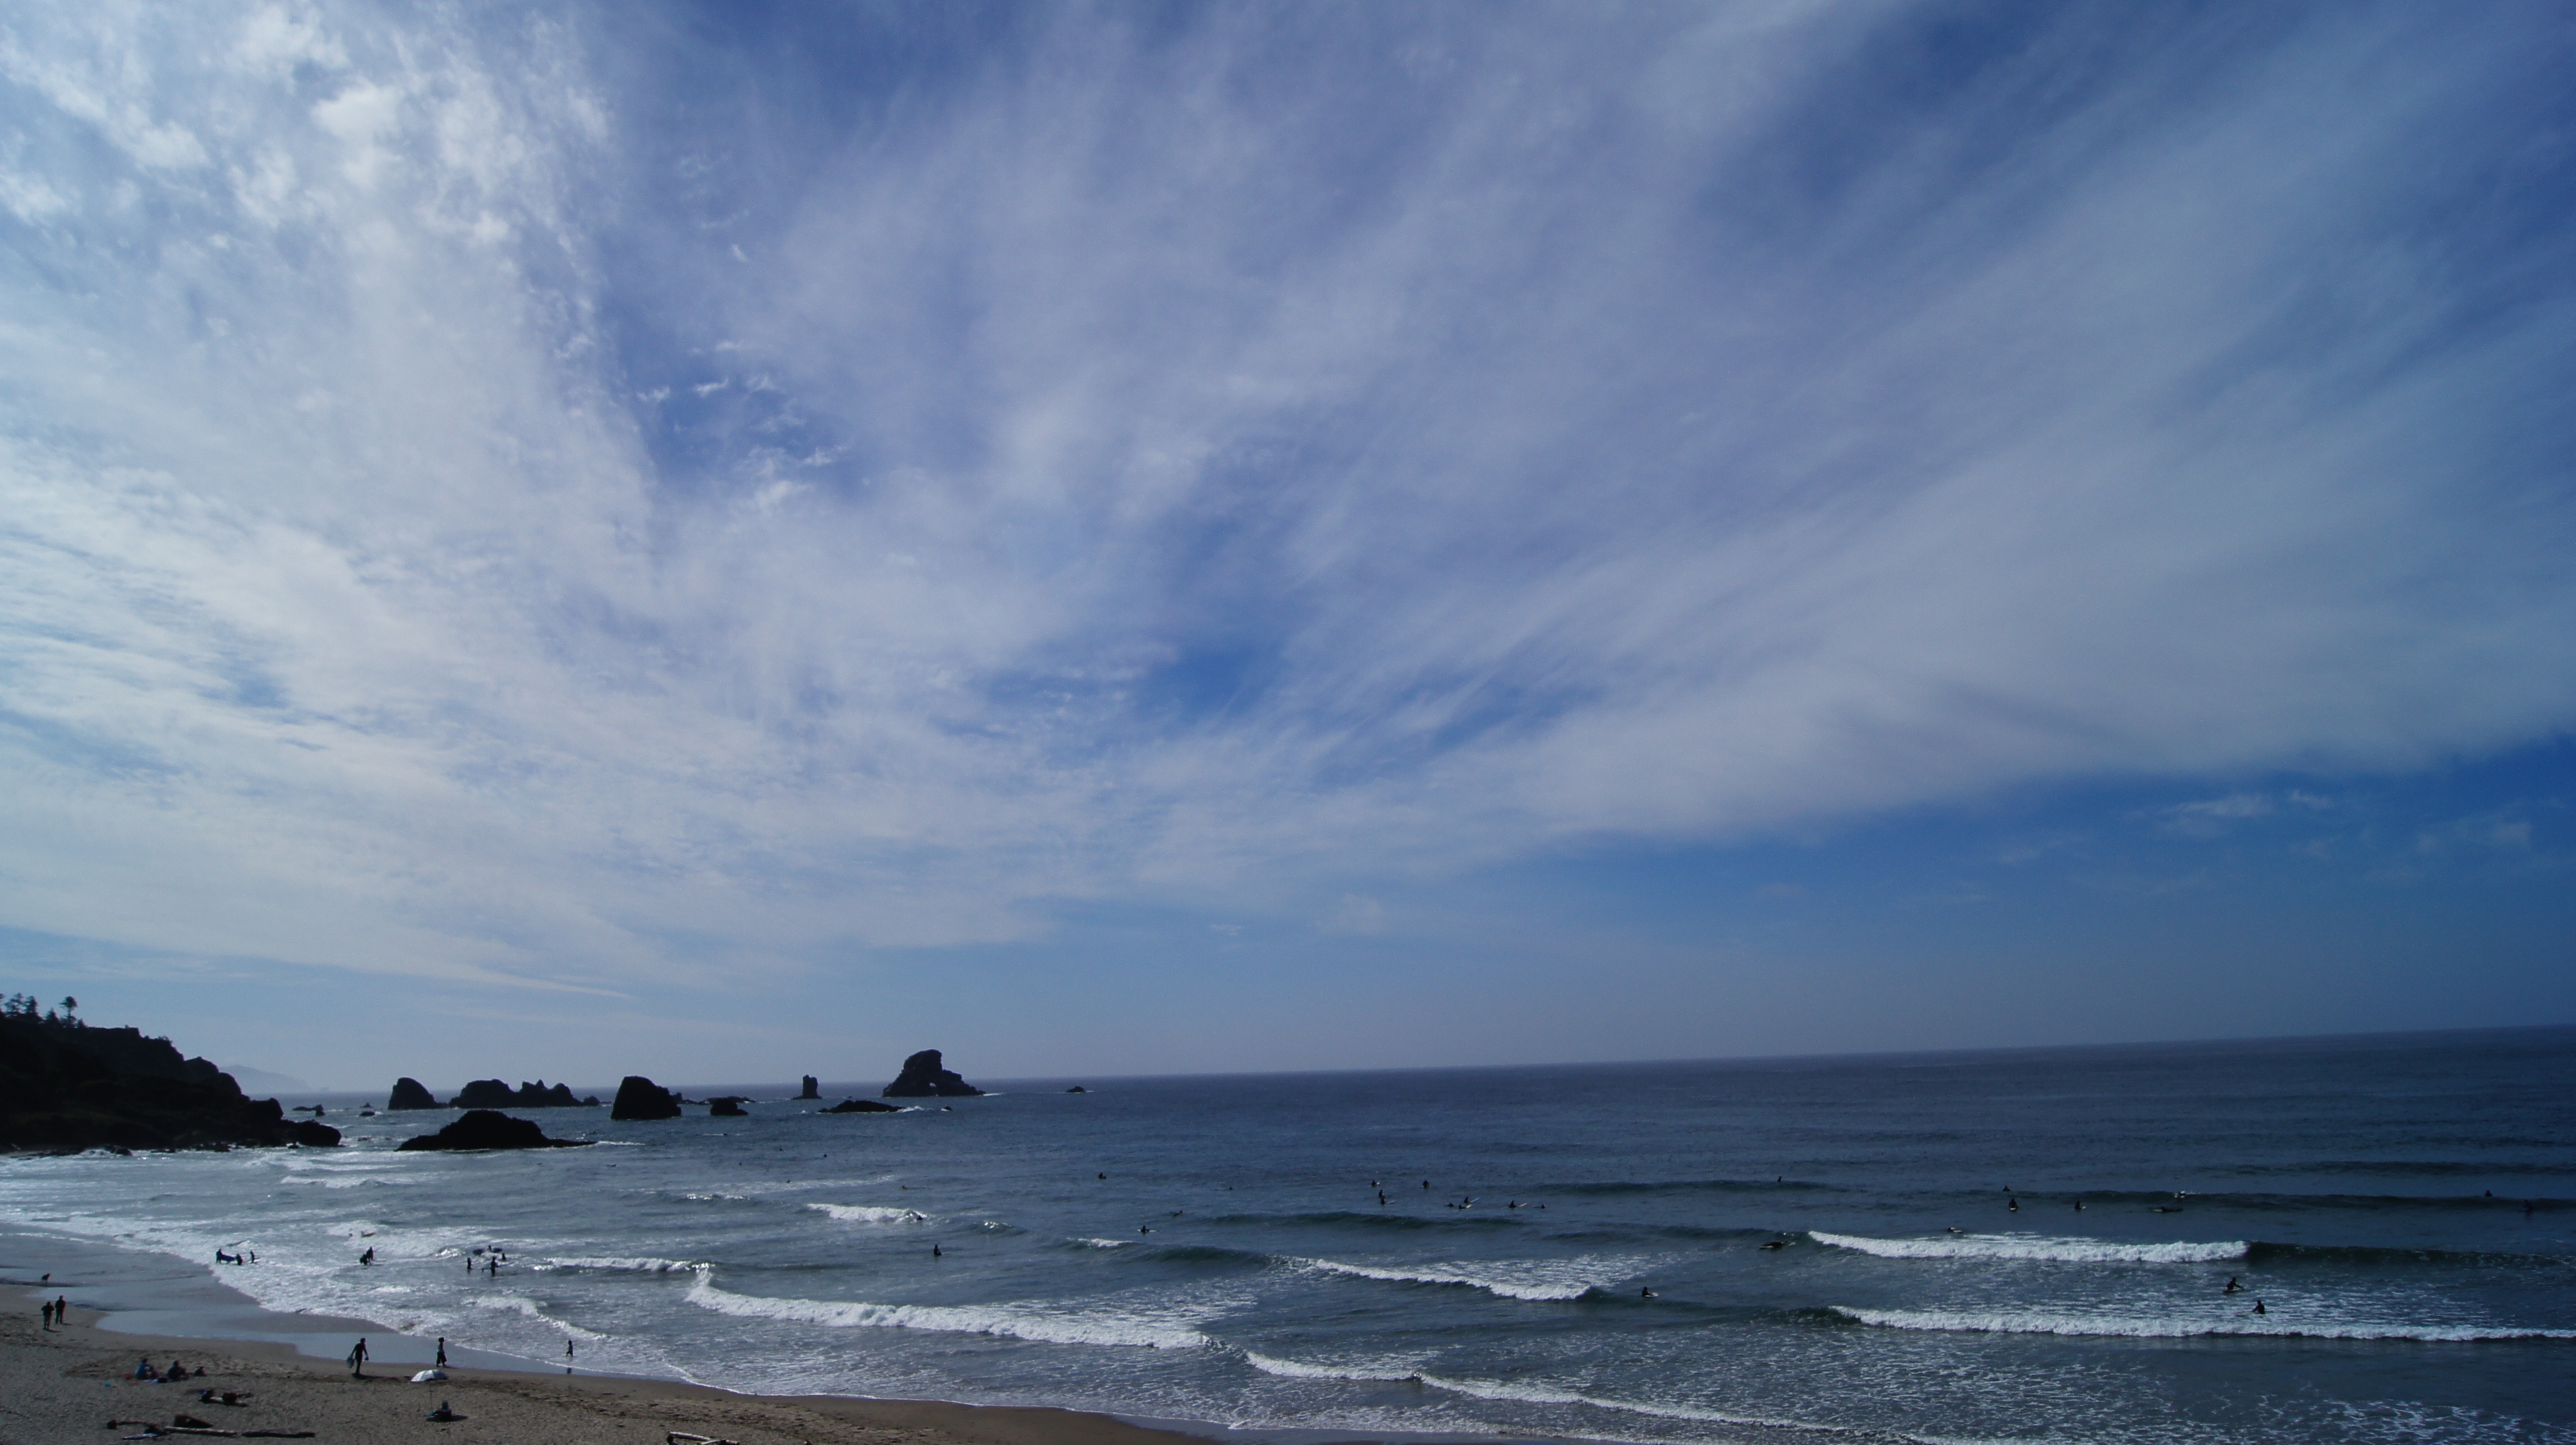
beach, sea, coast, sand, rock, ocean, horizon, cloud, sky, sunrise, sunset, sunlight, morning, shore, wave, dawn, dusk, evening, bay, body of water, waves, cape, wind wave, indian beach